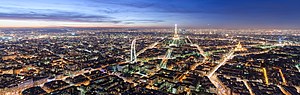
Paris / Byens form
Panorama over Paris i tusmørke, taget fra Tour Montparnasse.
Paris er Frankrigs hovedstad og ligger ved Seinen i det nordlige Frankrig, i hjertet af regionen Île-de-France. Paris har en anslået befolkning på 2.2 mio inden for sine administrative grænser.Det ubrudt bebyggede byområde i Paris strækker sig langt ud over byens administrative grænser og huser 10.413.386 Et yderligere udvidet metropolområde centreret omkring byen, Paris' aire urbaine, er med en befolkning på ca. 12,1 millioner et af de største byområder i Europa efter befolkning.